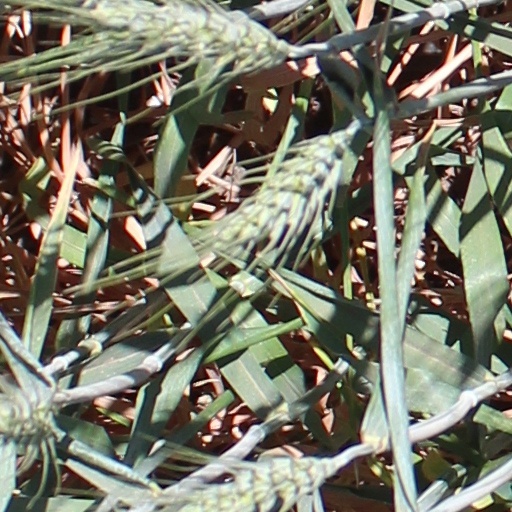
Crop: wheat